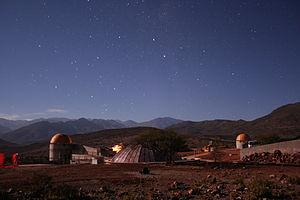
Combarbalá est une ville et une commune du Chili de la province de Limarí, elle-même située dans la région de Coquimbo. En 2016, sa population s'élevait à 13 605 habitants. La superficie de la commune est de 1 896 km².